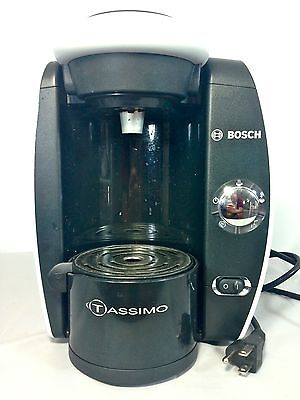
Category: coffee maker